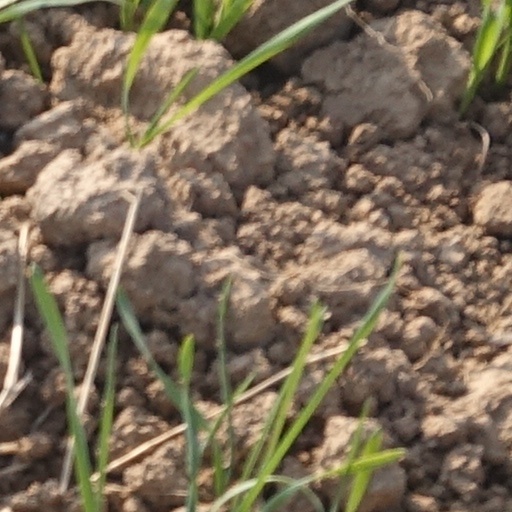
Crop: wheat